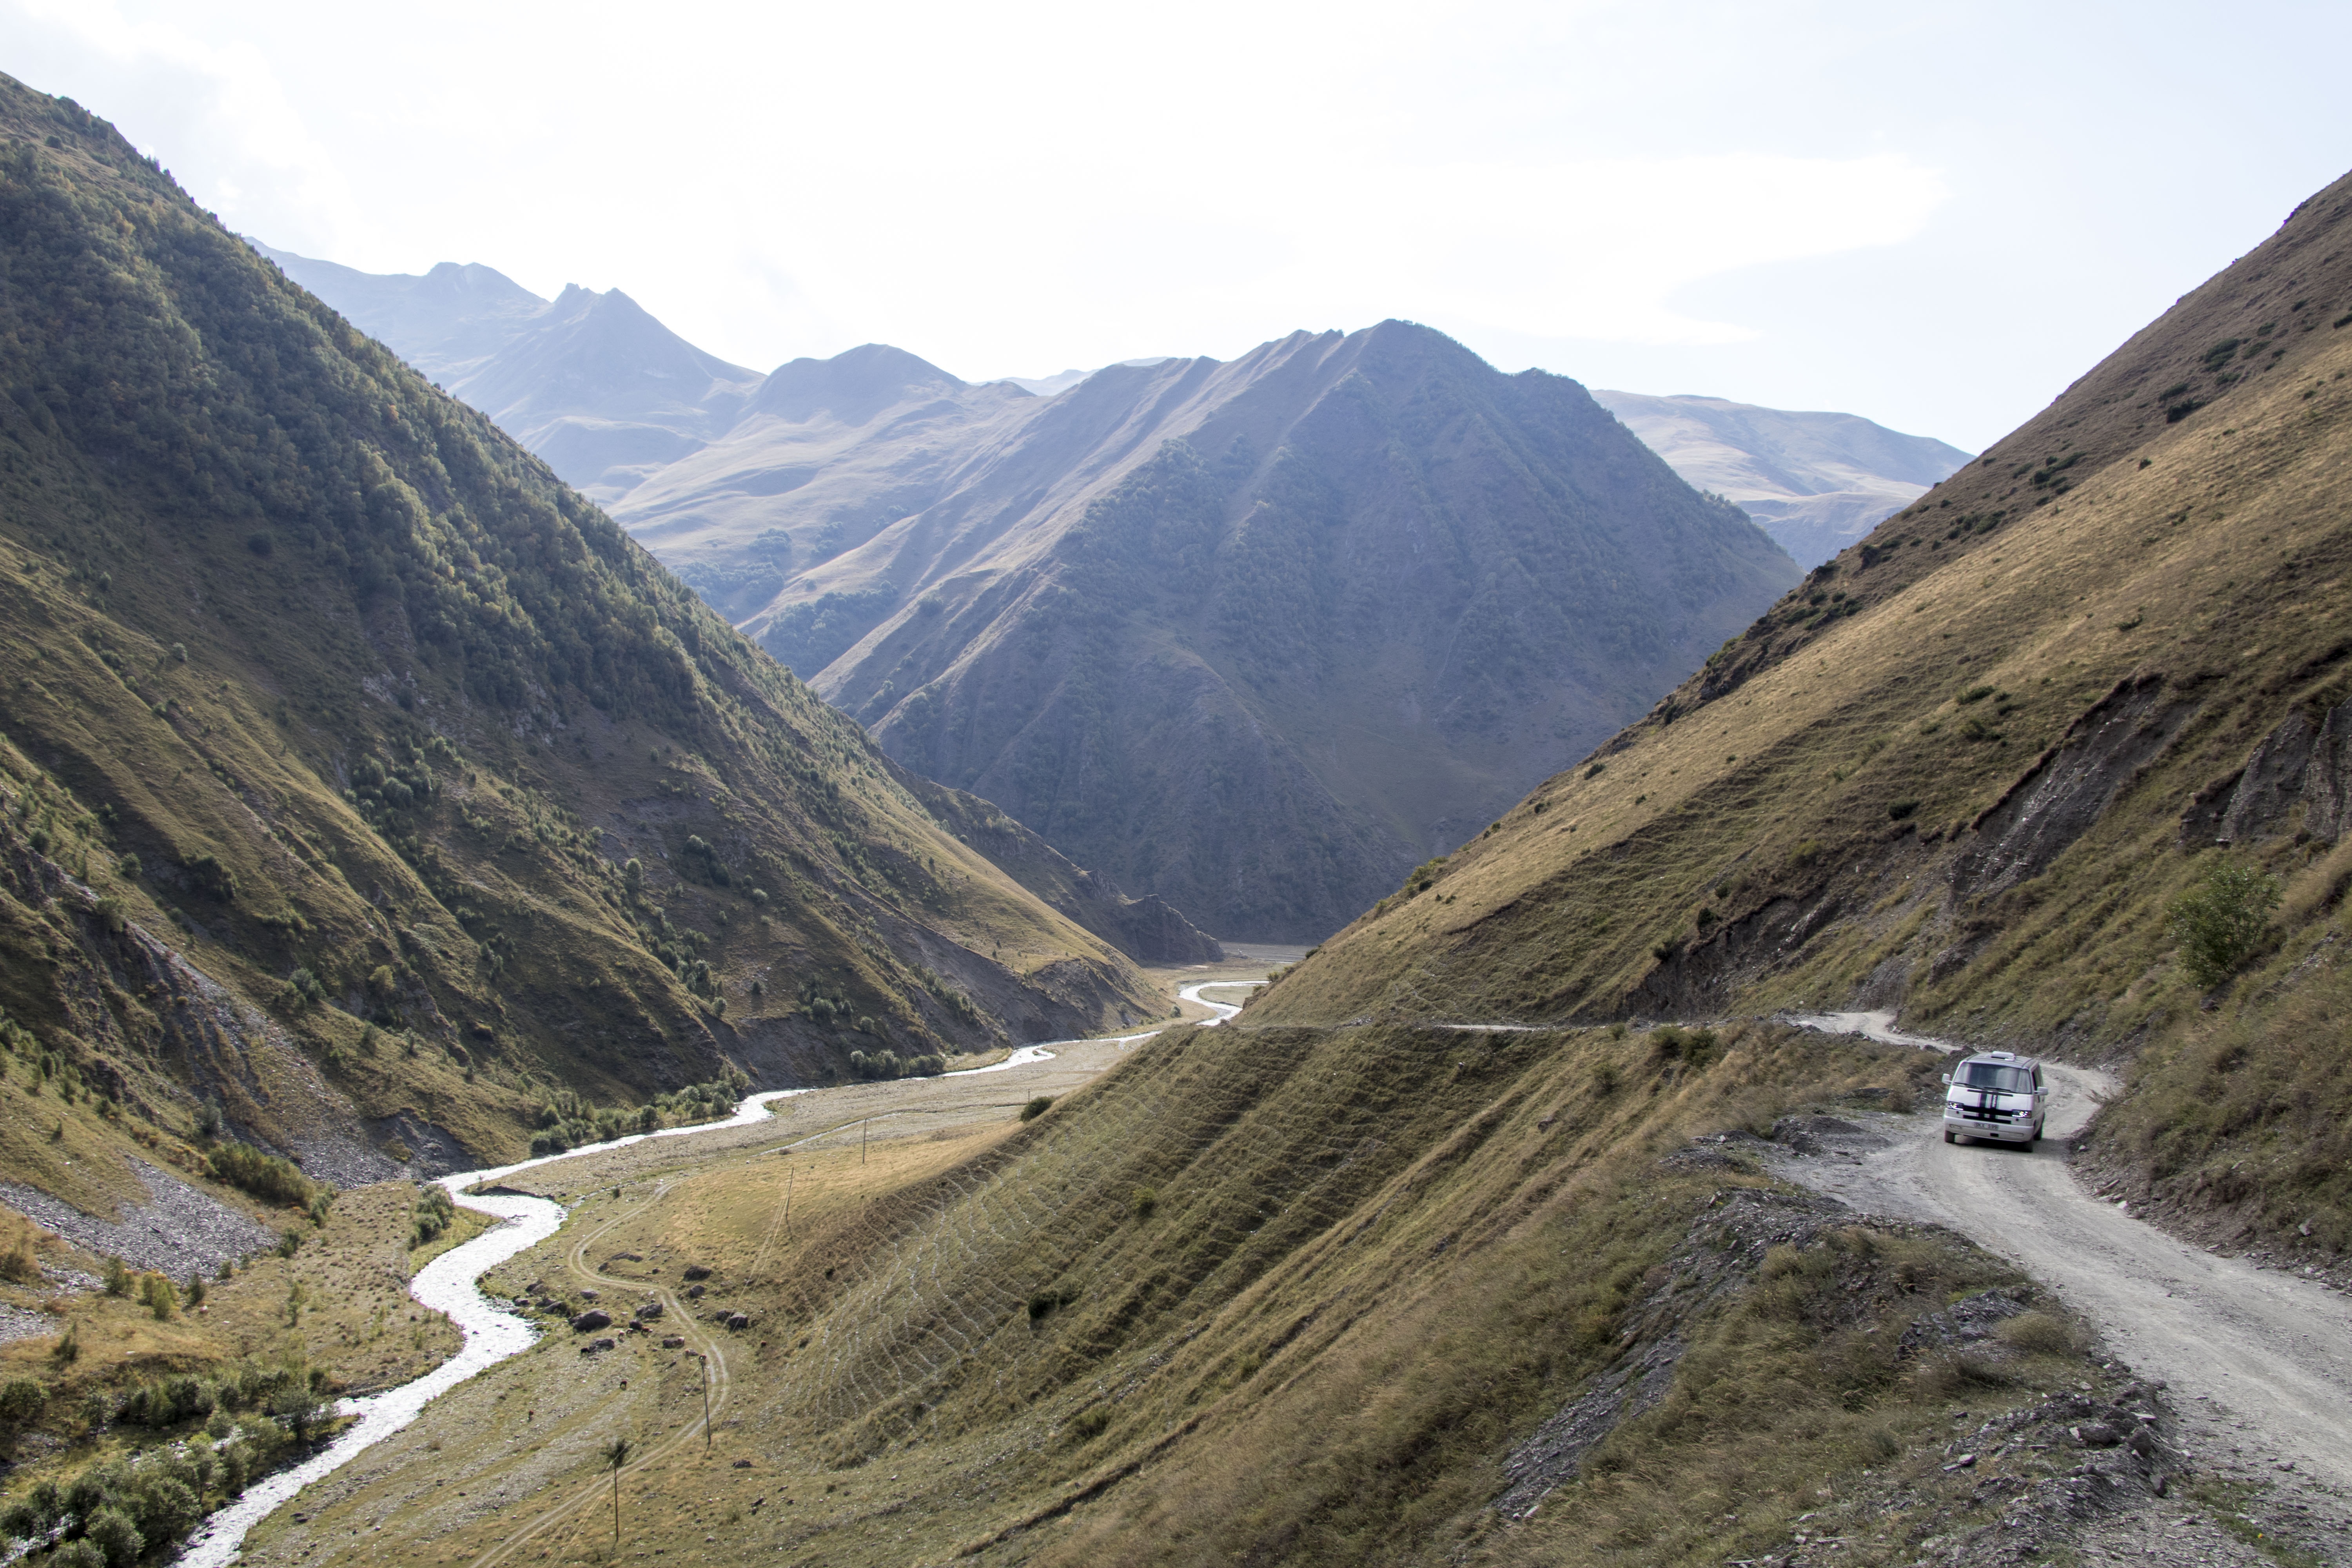
nature, walking, mountain, road, hill, adventure, valley, mountain range, travel, ridge, geology, alps, infrastructure, badlands, plateau, georgia, fell, wadi, moraine, landform, camper van lifestyle, mountain pass, geographical feature, mountainous landforms